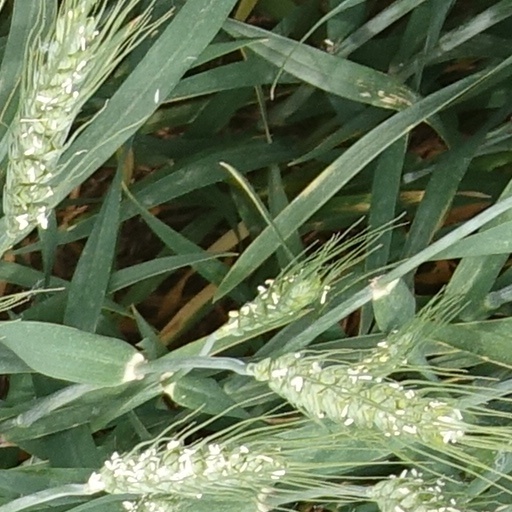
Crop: wheat